Chico and the Man

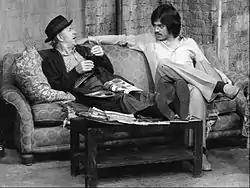
Jack Albertson and Freddie Prinze, 1976

A hard-drinking widower, Ed stubbornly refuses to fit in with the changing East L.A. neighborhood and has alienated most of the people who live around him. He uses ethnic slurs and berates Chico, a Latino, in an effort to get him to leave when Chico comes looking for a job. Yet Chico sees something in Ed, and sneaks back in at night to clean up the garage and move into an old van that Ed has parked inside. As Ed sees all the effort Chico has put in, he begins to warm up to Chico. Over the course of the show, Ed grows to see Chico as family, although Ed denies this on several occasions.